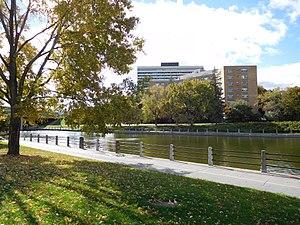
Le canal Rideau, à Ottawa
Le Vieil Ottawa-Est ou simplement Ottawa-Est est un quartier du district Capitale dans le centre d'Ottawa, en Ontario.